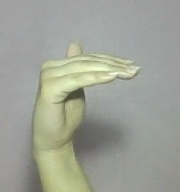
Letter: khaa